Wislet

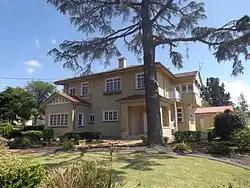
As seen from Russell Street, 2014

Wislet is a heritage-listed detached house and former hospital at 127 Russell Street, Toowoomba, Toowoomba Region, Queensland, Australia. It was designed by William Hodgen junior and was built in 1908 for Dr Freidrich Hinrichsen and his wife, Dori, in 1908, as a large two-story building combining a residence and medical suite. It was thereafter sold to two other Toowoomba doctors: Thomas Connolly in 1910, who renamed the property Drynane, and John Hulme in 1948.